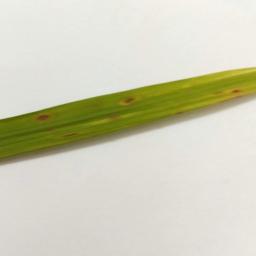
Label: Rice___Leaf_Blast